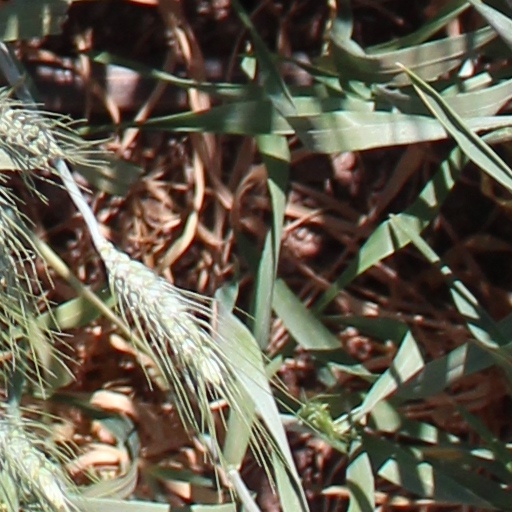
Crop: wheat